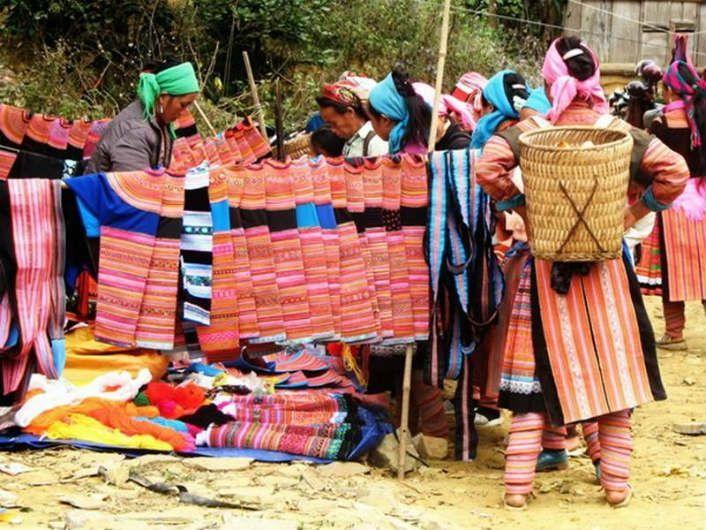
nhiều người đang xuất hiện ở xung quanh quầy bán vải